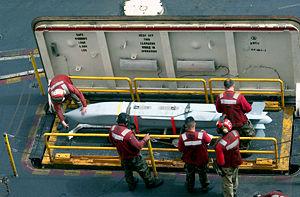
L'AGM-154 Joint Standoff Weapon, ou JSOW, est une bombe guidée planante américaine. Elle est le fruit d'une collaboration entre l'US Navy et l'US Air Force visant à produire une arme standardisée de précision à moyenne portée, plus particulièrement destinée à engager les cibles bien défendues tout en restant à bonne distance des systèmes de défense antiaérienne classiques. Cette solution technique permet d'améliorer de manière importante la survivabilité des aéronefs, tout en minimisant les risques de pertes de pilotes au combat.